Matías de Armona

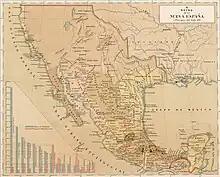
Map of New Spain, showing the Municipalities and provinces in the early 1800s

In order to obtain an improvement in tax collection without waiting for royal approval, Jose de Galvez, visitor-general to New Spain, appointed Matias de Armona governor of the settled areas of Las Californias, which at that time included only the lower two-thirds of the Baja California peninsula. The appointment also freed up the current governor Gaspar de Portolá to travel north as leader of the Portolá expedition, whose aim was to establish presidios (forts) at San Diego and Monterey. At the same time, Franciscan missionaries led by Junípero Serra established missions in those two places.